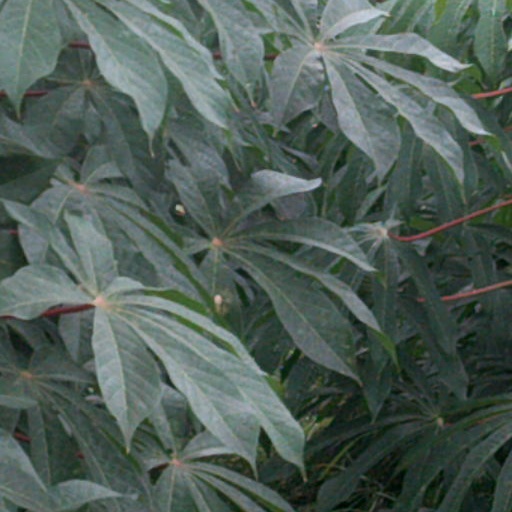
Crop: cassava